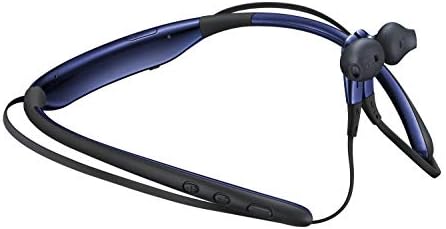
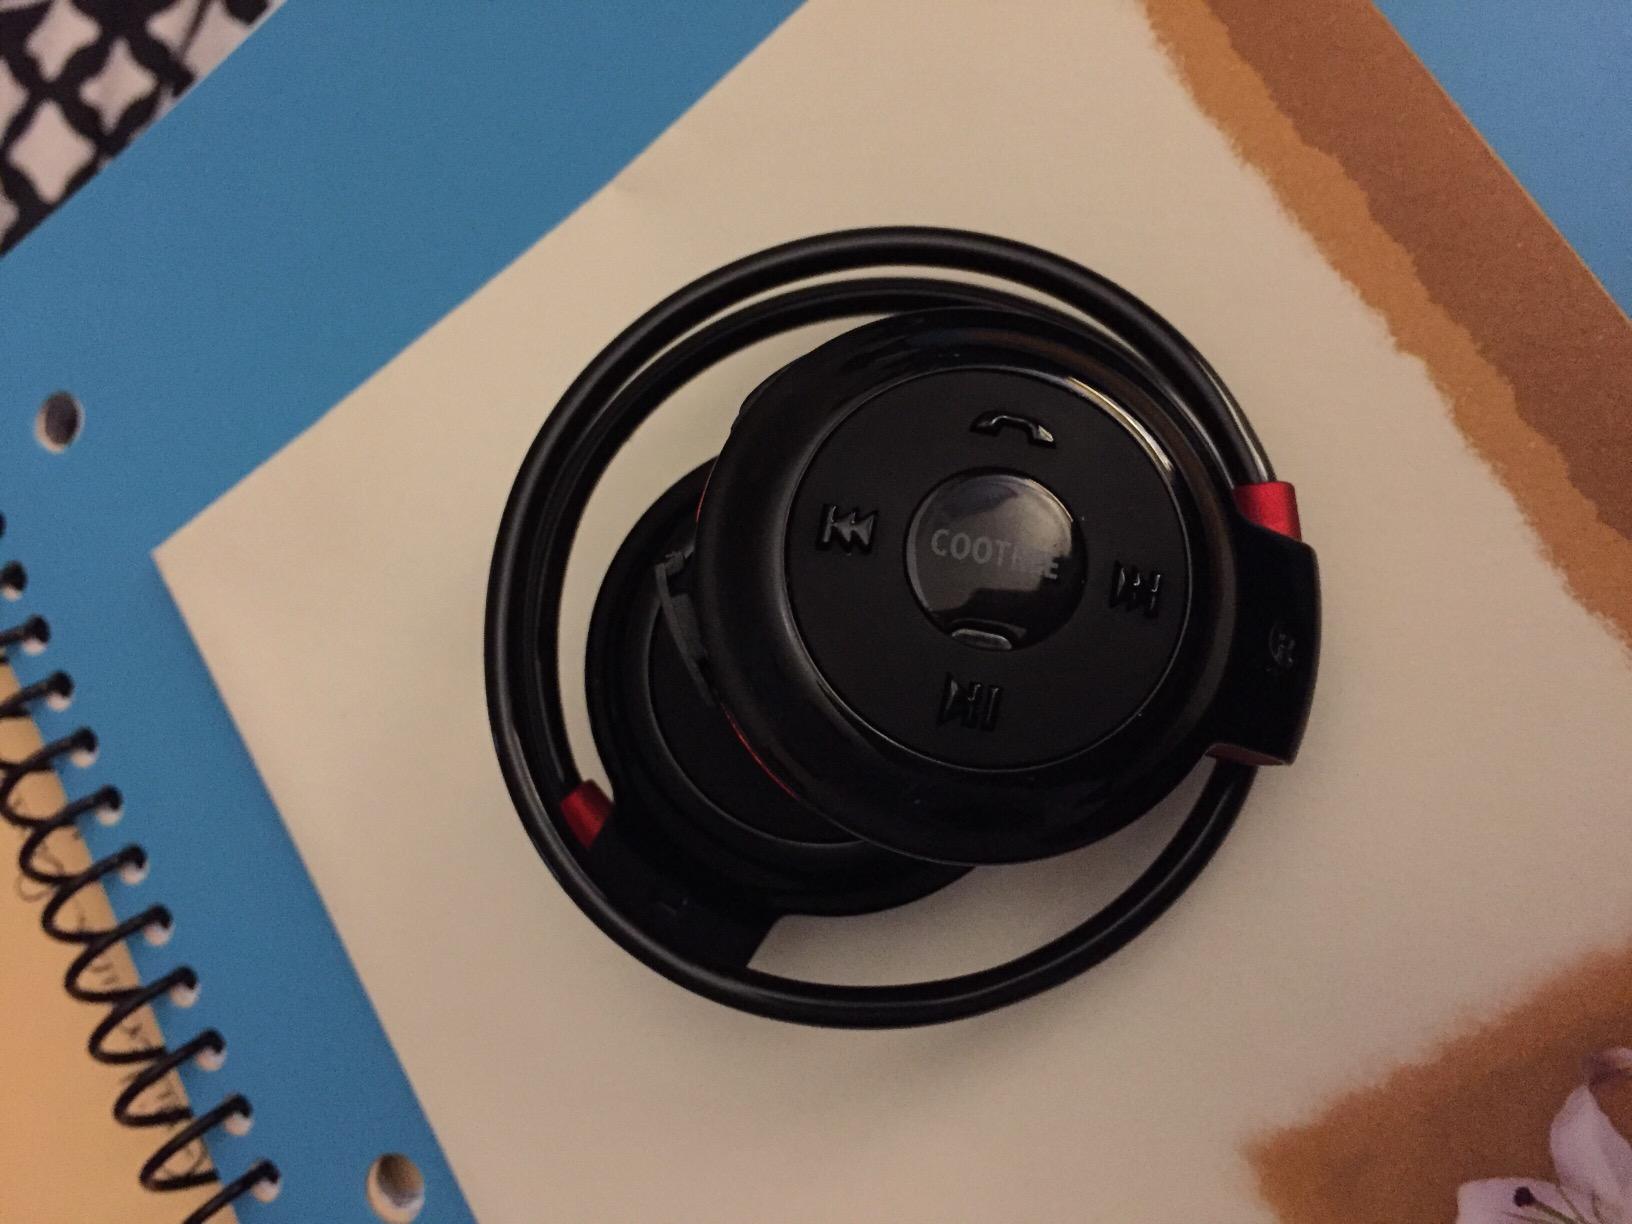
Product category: headphones
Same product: no